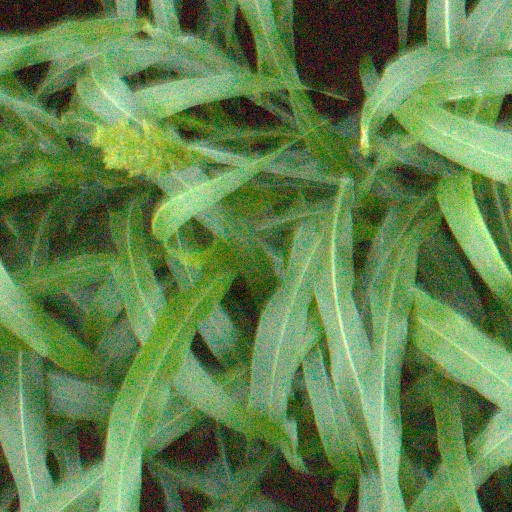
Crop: sorghum